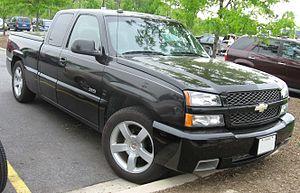
Super Sport, ou SS, est une option offerte par Chevrolet sur plusieurs de ses véhicules depuis 1961. Les modèles les plus connus arborant le badge SS sont la Camaro, la Chevelle, l’El Camino, l’Impala et la Nova. Lors de son introduction en 1961, l’option SS n’était qu’une option offrant une apparence plus sportive pour les véhicules. Cependant, en 1966, les Super Sport ont commencé à offrir des moteurs plus puissants, en plus de garder le côté esthétique. Tous les modèles SS sont équipés d’une badge arborant les lettres SS ou les mots Super Sports pour les plus vieux modèles. Jusqu’en 1994, les versions SS n’étaient disponibles que sur des véhicules à deux portes, mais depuis ce temps, l’option est disponible sur une grande gamme de véhicule, passant des berlines quatre portes aux pick-ups et aux véhicules utilitaires sports.